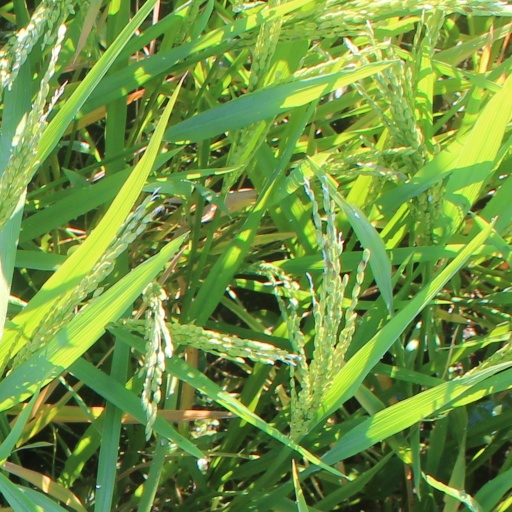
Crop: rice